Stuart Gulliver

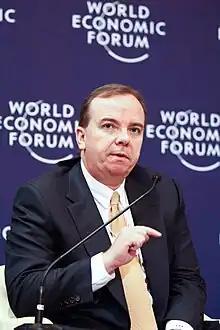
Stuart Gulliver at the World Economic Forum on East Asia 2011, Jakarta, Indonesia

Stuart Thomson Gulliver (born 9 March 1959) is a British banker, and the former group chief executive of HSBC. He was succeeded on 21 February 2018 by John Flint.